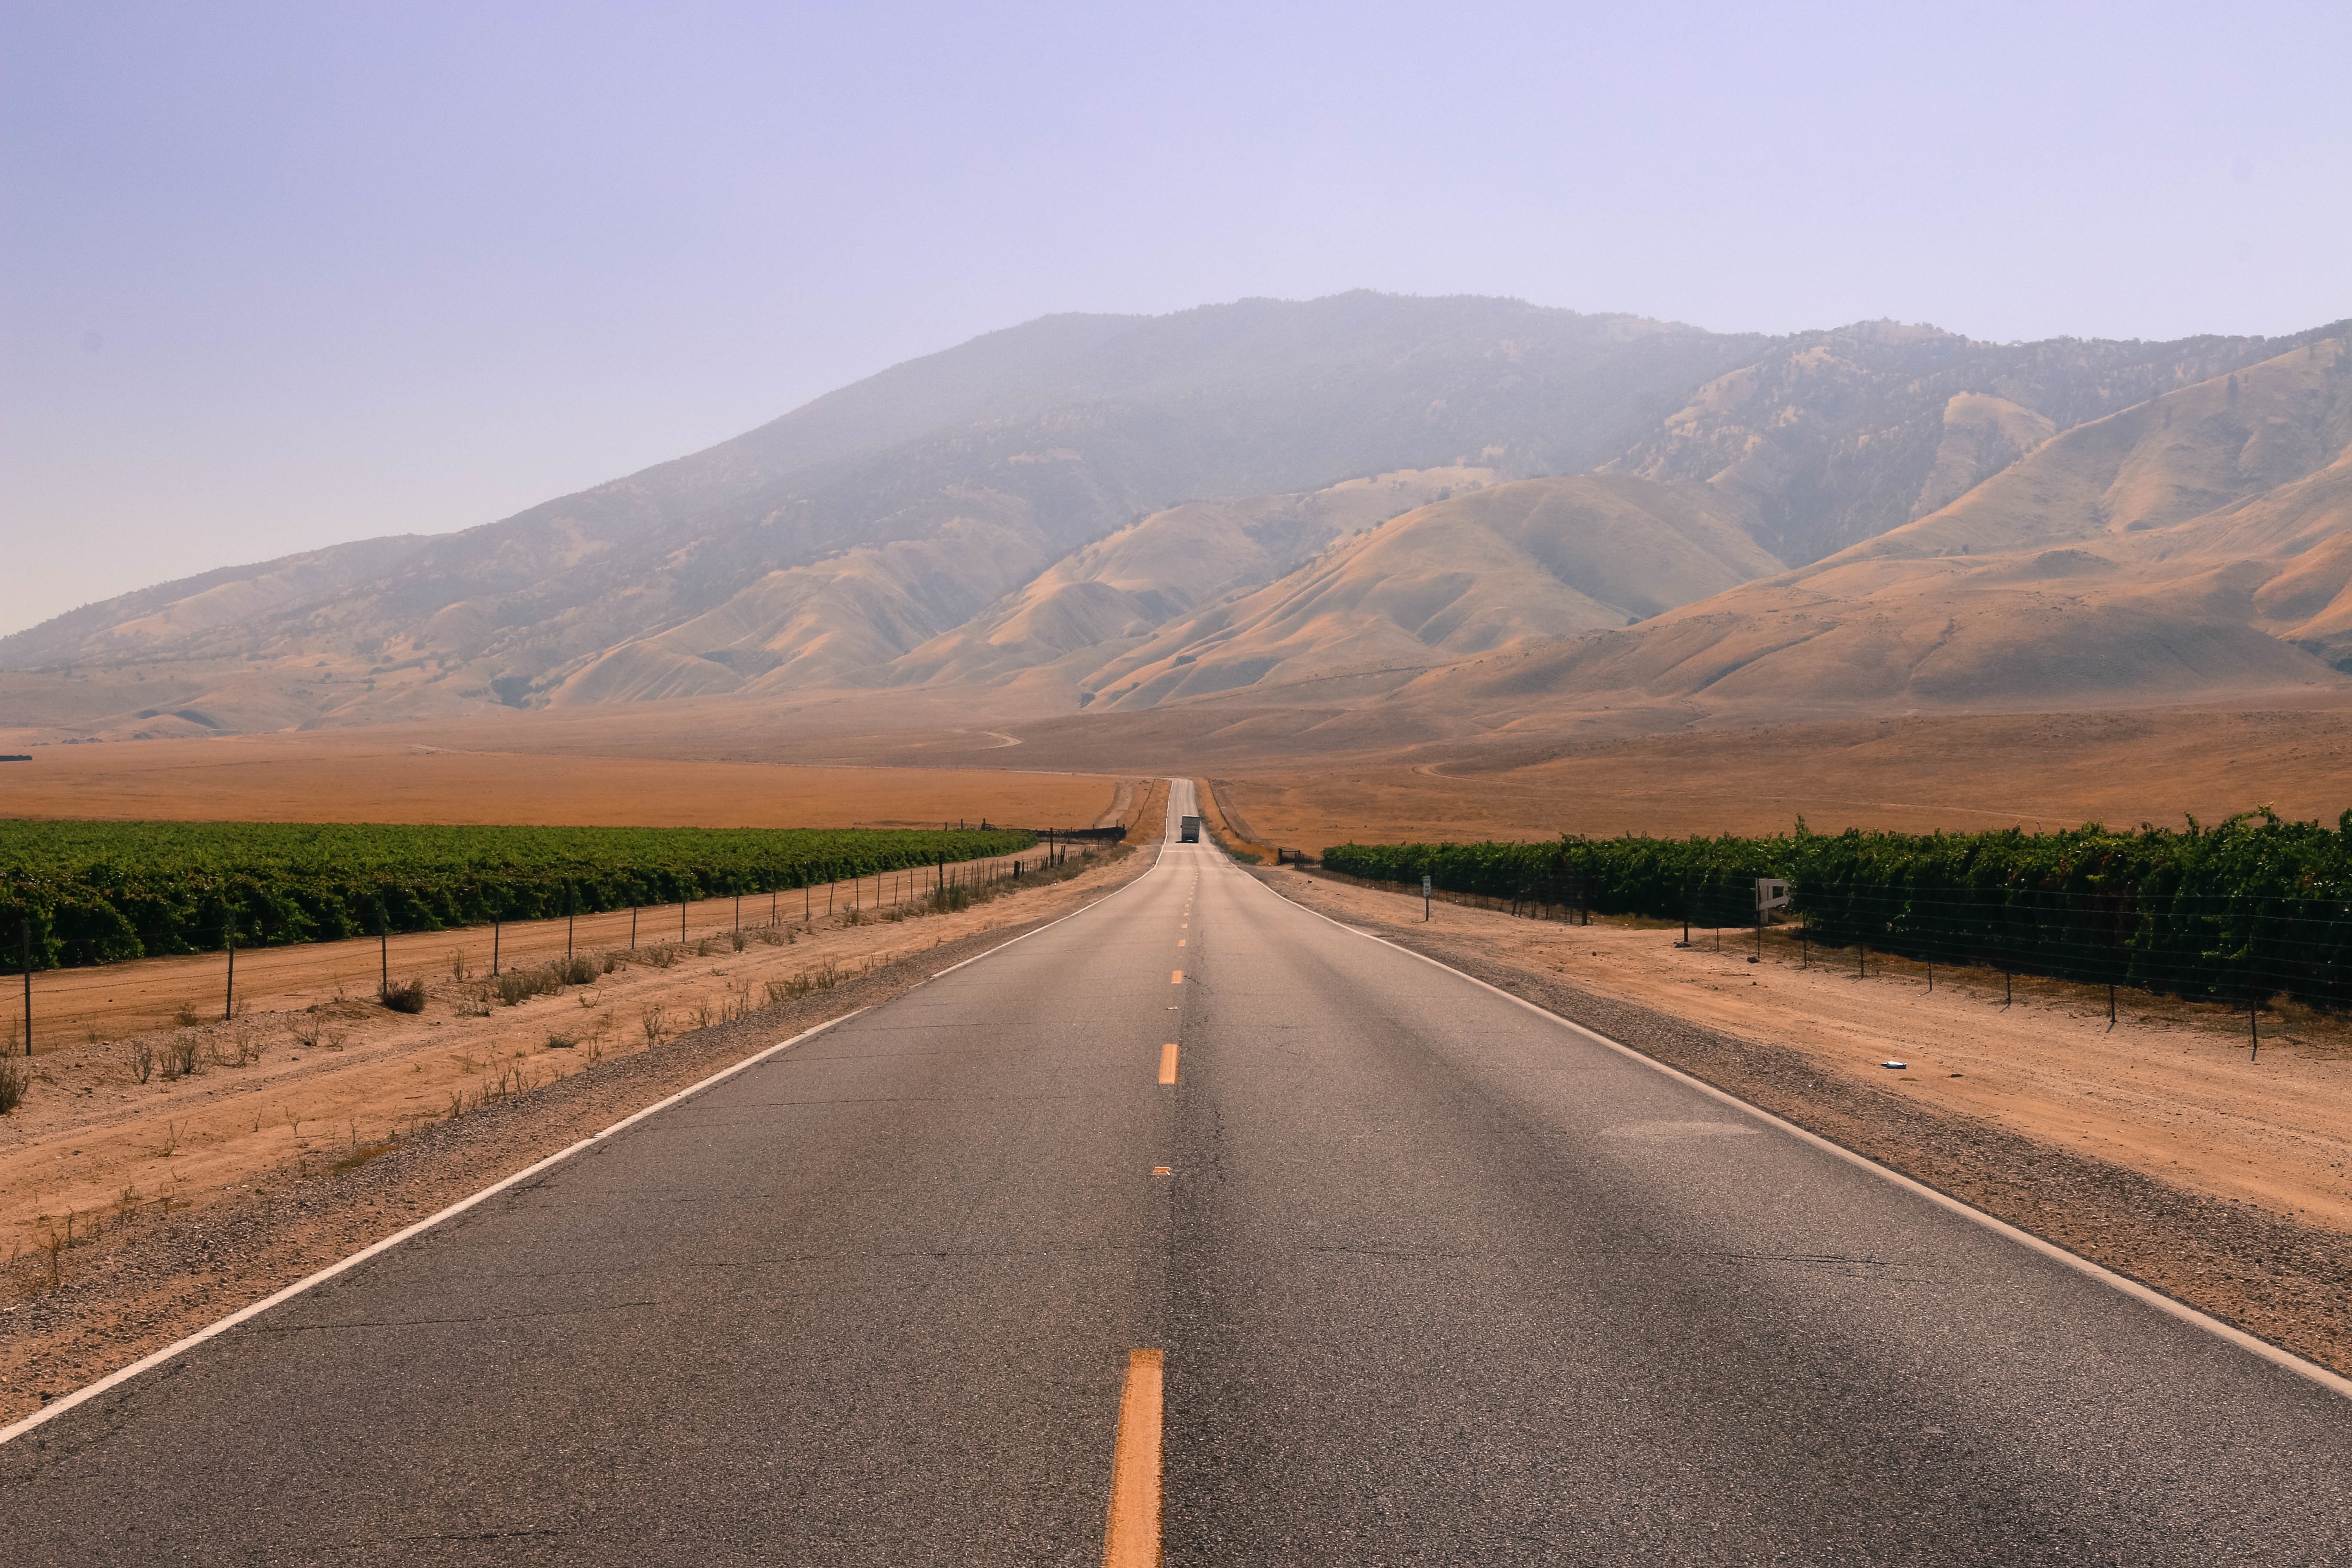
landscape, mountain, road, hill, highway, valley, asphalt, dirt road, plain, road trip, infrastructure, plateau, rural area, mountain pass, atmospheric phenomenon, mountainous landforms, nonbuilding structure, controlled access highway